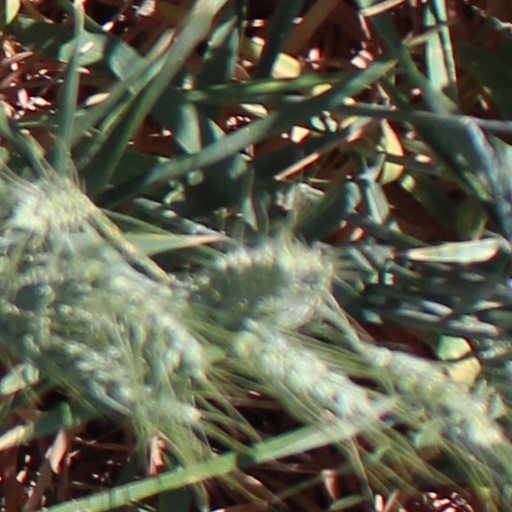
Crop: wheat